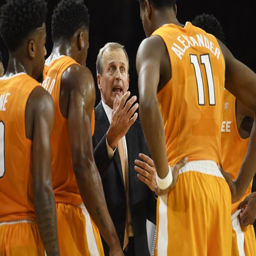
coach talks with his team during a timeout against us state during the second half of a college basketball game .